Ripley, Queensland

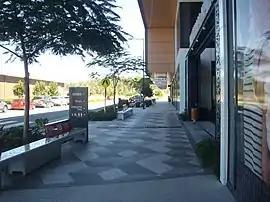
Ripley Town Centre, 2020

Ripley is a suburb in the City of Ipswich, Queensland, Australia. In the , Ripley had a population of 4,288 people.